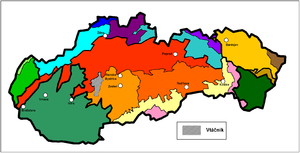
Les monts Vtáčnik sont un massif montagneux du centre de la Slovaquie qui fait partie des Carpates occidentales.